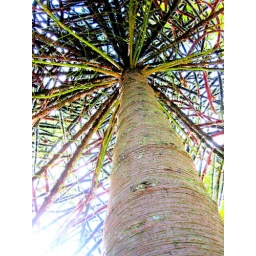
monkey puzzle tree in beaumont park taken looking up from underneath